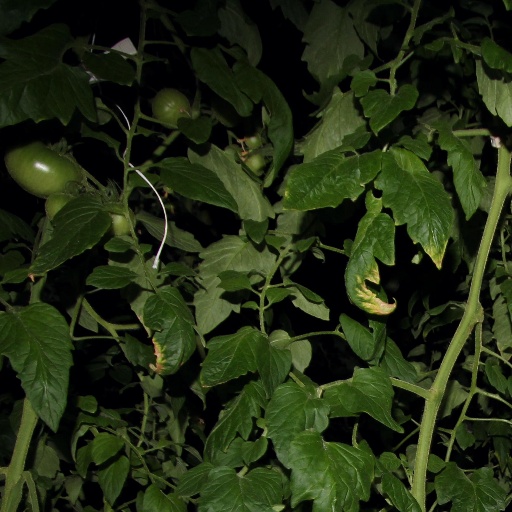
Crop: tomato